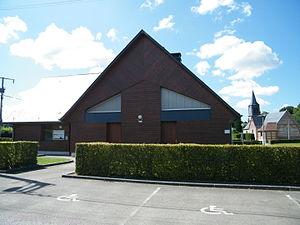
Baillolet, Seine-Maritime, France, mairie.
Baillolet est une commune française située dans le département de la Seine-Maritime en région Normandie.